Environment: real
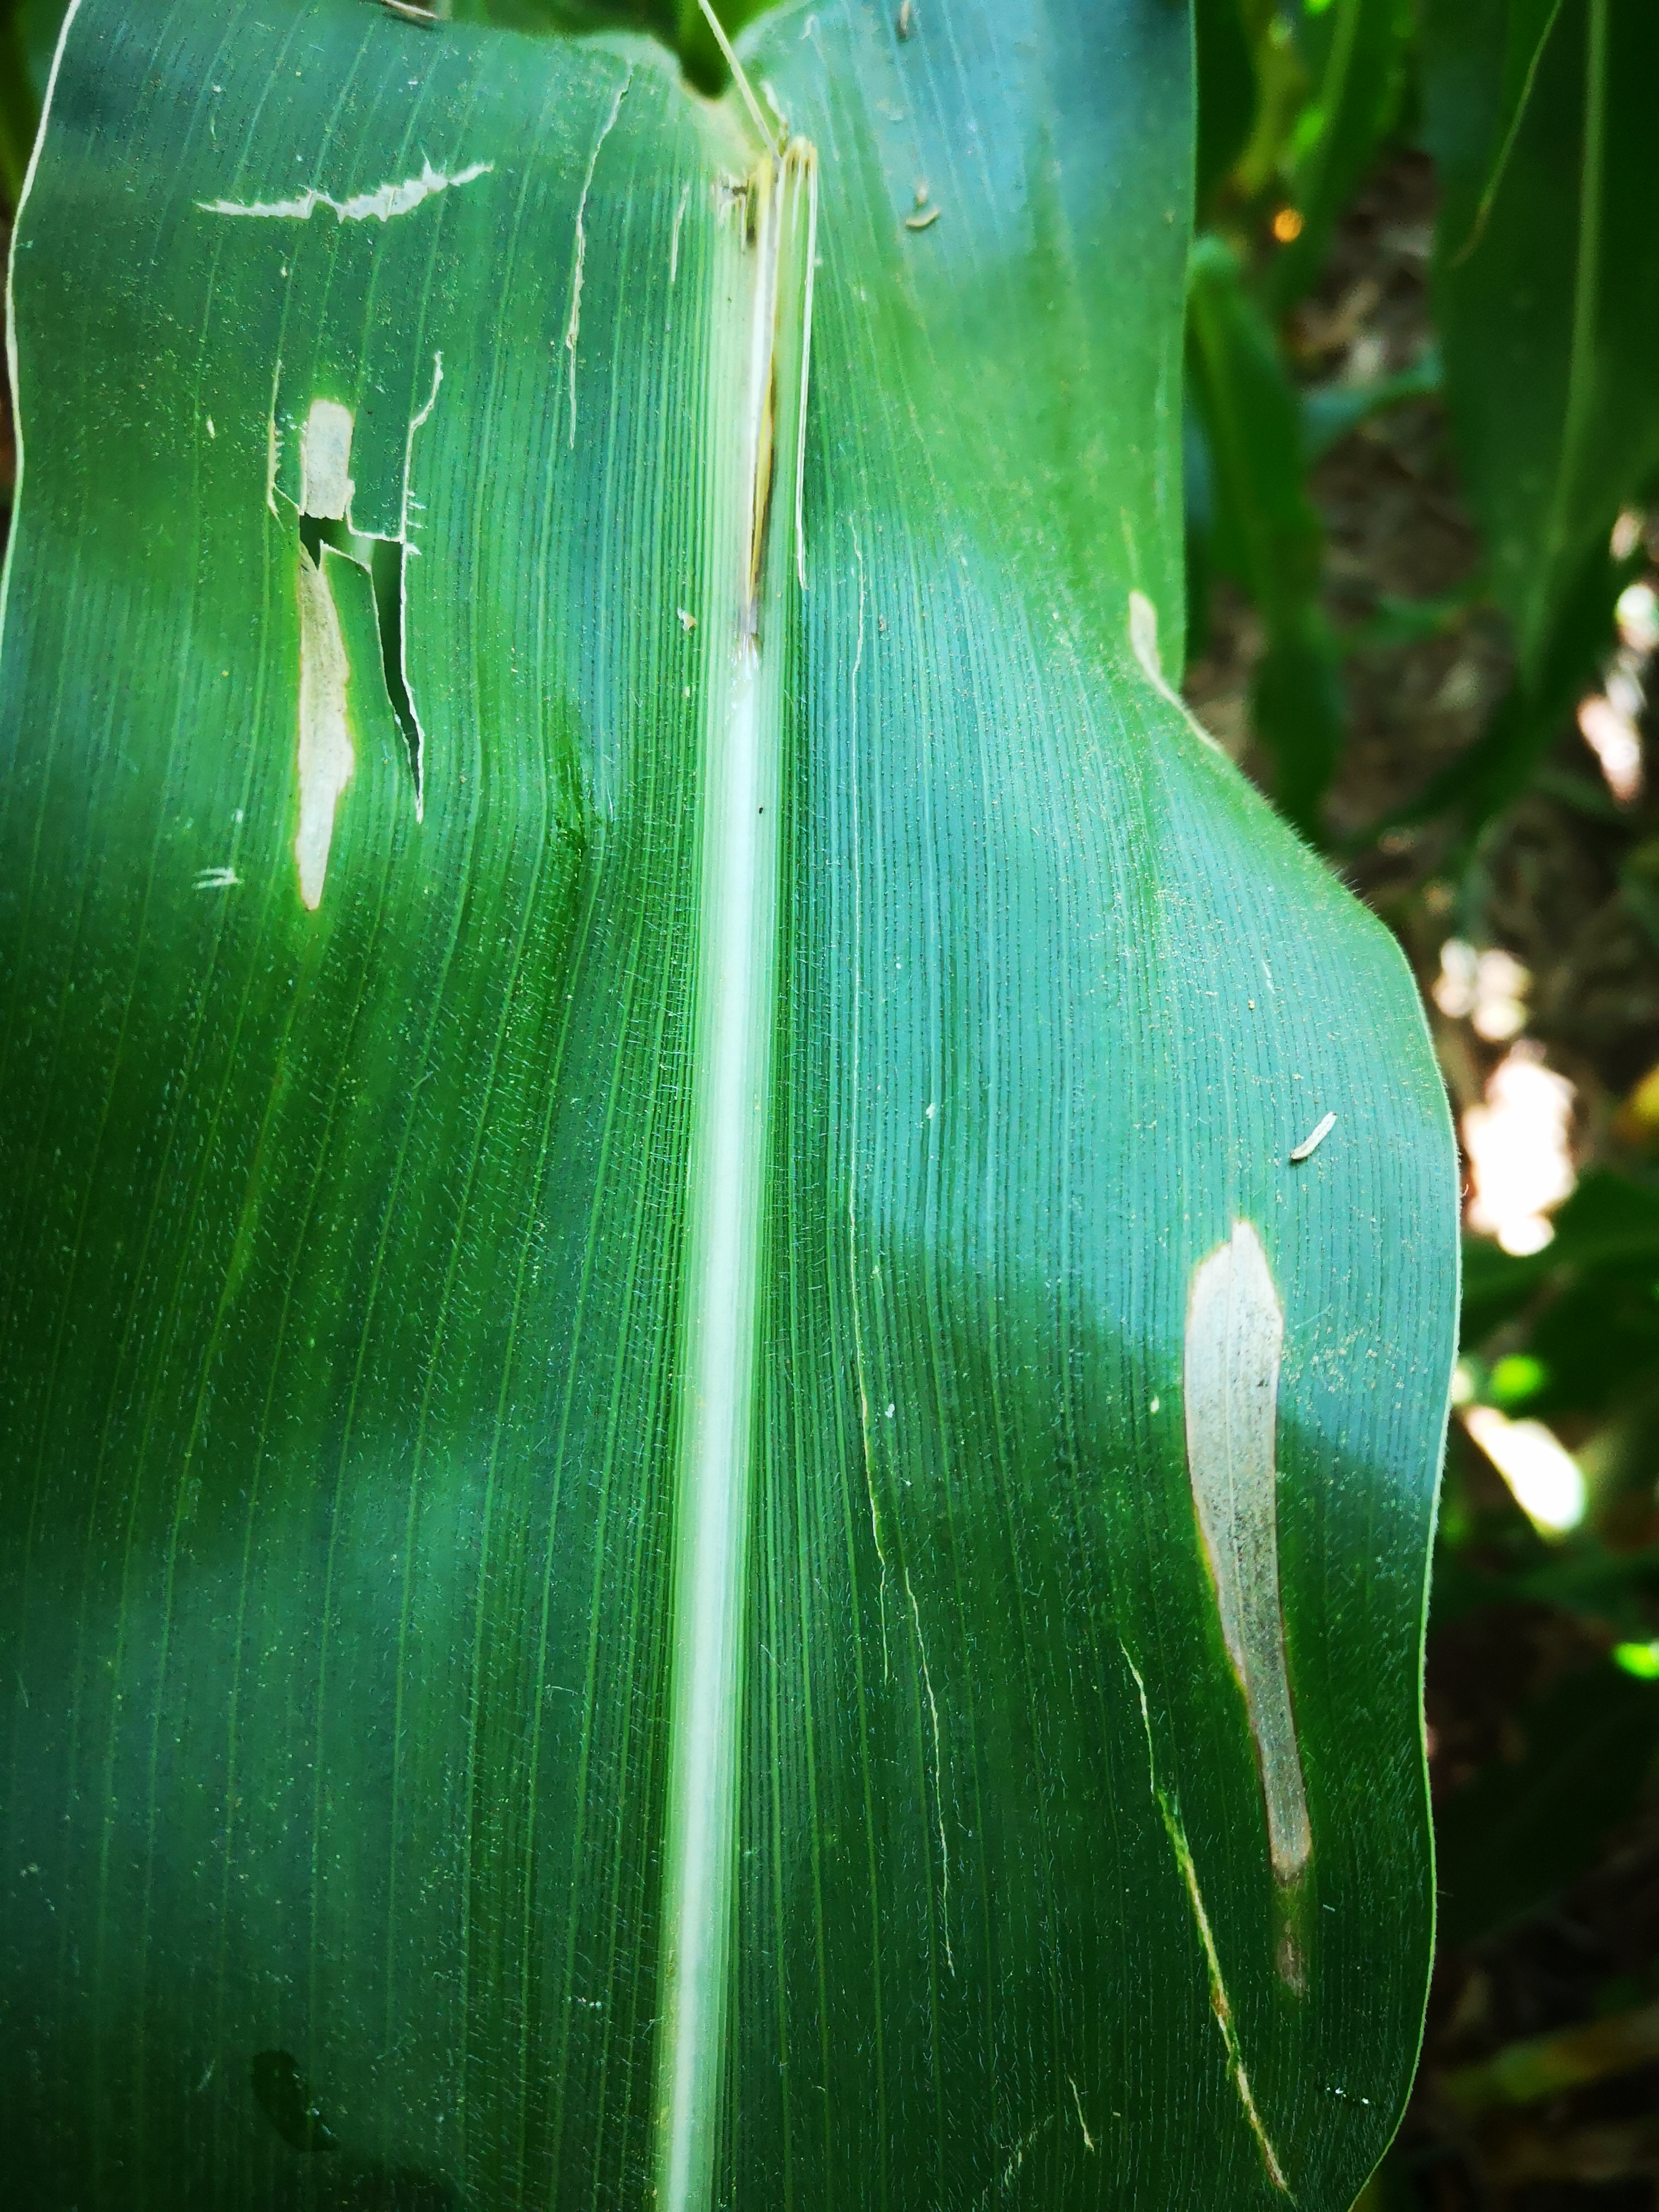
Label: gray_leaf_spot